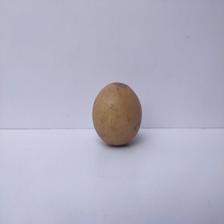
Size: Large